Matt Toeaina

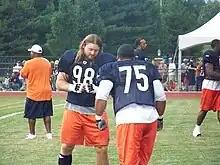
Toeaina and Dusty Dvoracek during training camp in 2008

He saw his first regular season action when the Chicago Bears signed him late in the season. Toeaina registered his first NFL sack against the Philadelphia Eagles on November 28, 2010.